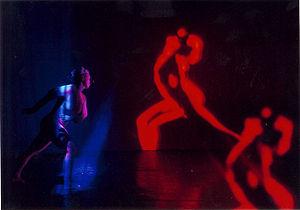
Le Corps Indice est une compagnie de danse et arts numériques créée le 20 octobre 1992 à Montréal, dans le but de promouvoir des formes d'expressions hybrides reliées à la danse actuelle ou à la problématique de la performance, du mouvement et du corps. 1994, avec le spectacle Le Partage des peaux, marque l’amorce d’un changement déterminant.